Parasaurolophus

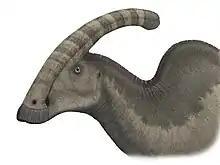
"P. walkeri" head with scalation detail

The following cladogram is after the 2007 redescription of "Lambeosaurus magnicristatus" (Evans and Reisz, 2007):